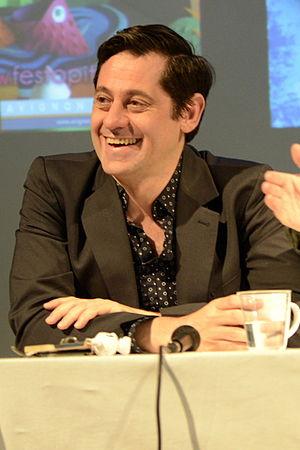
Olivier Py lors d'une rencontre sur le théâtre jeune public à la Maison Jean Vilar à Avignon
Olivier Py est un dramaturge et metteur en scène français né le 24 juillet 1965 à Grasse. Il est également comédien et réalisateur. Il est directeur du festival d'Avignon depuis 2013.